Crockett, California

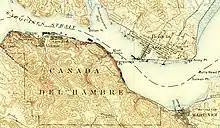
Crockett in 1898. Note earlier spelling of "Karquines".

Crockett is located on the Mexican land grant Rancho El Pinole made to Ygnacio Martinez, and is named after Joseph B. Crockett, a judge on the California Supreme Court. The town started when Thomas Edwards Sr. bought of land from Judge Crockett in 1866. Edwards built his home in 1867 and when other settlers arrived, he started the first general store in Crockett. Edwards' home still stands and is known as "The Old Homestead", a California Historical Landmark. Crocketville post office was established in 1883, and the name was changed to Crockett later that year.